Question: What color is the man on the left wearing?
Tambaya: Menene launin kayan mutumin hagu?
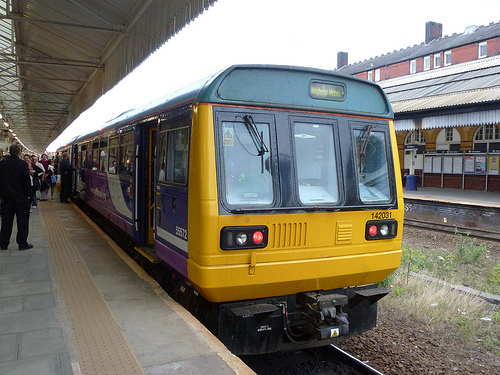
Answer: Black.
Amsa: Baƙi.